History of the Royal Navy (after 1707)

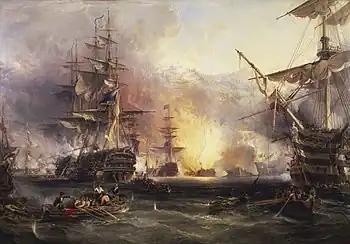
The bombardment of Algiers, 1816.

At sea, the War of 1812 was characterised by single-ship actions between small ships, and disruption of merchant shipping. The Royal Navy struggled to build as many ships as it could, generally sacrificing on the size and armament of vessels, and struggled harder to find adequate personnel, trained or barely trained, to crew them. Many of the men crewing Royal Naval vessels were rated only as "landsmen", and many of those rated as "seamen" were impressed (conscripted), with resultingly poor morale. The US Navy could not begin to equal the Royal Navy in number of vessels, and had concentrated in building a handful of better-designed frigates. These were larger, heavier and better-armed (both in terms of number of guns, and in the range to which the guns could fire) than their British counterparts, and were handled by larger volunteer crews (where the Royal Navy was hindered by a relative shortage of trained seamen, the US Navy was not large enough to make full use of the large number of American merchant seamen put out of work, even before the war, by the Embargo Act). As a result of the American frigates being larger some British ships were defeated and, midway through the war, the Admiralty issued the order not to engage American frigates individually.